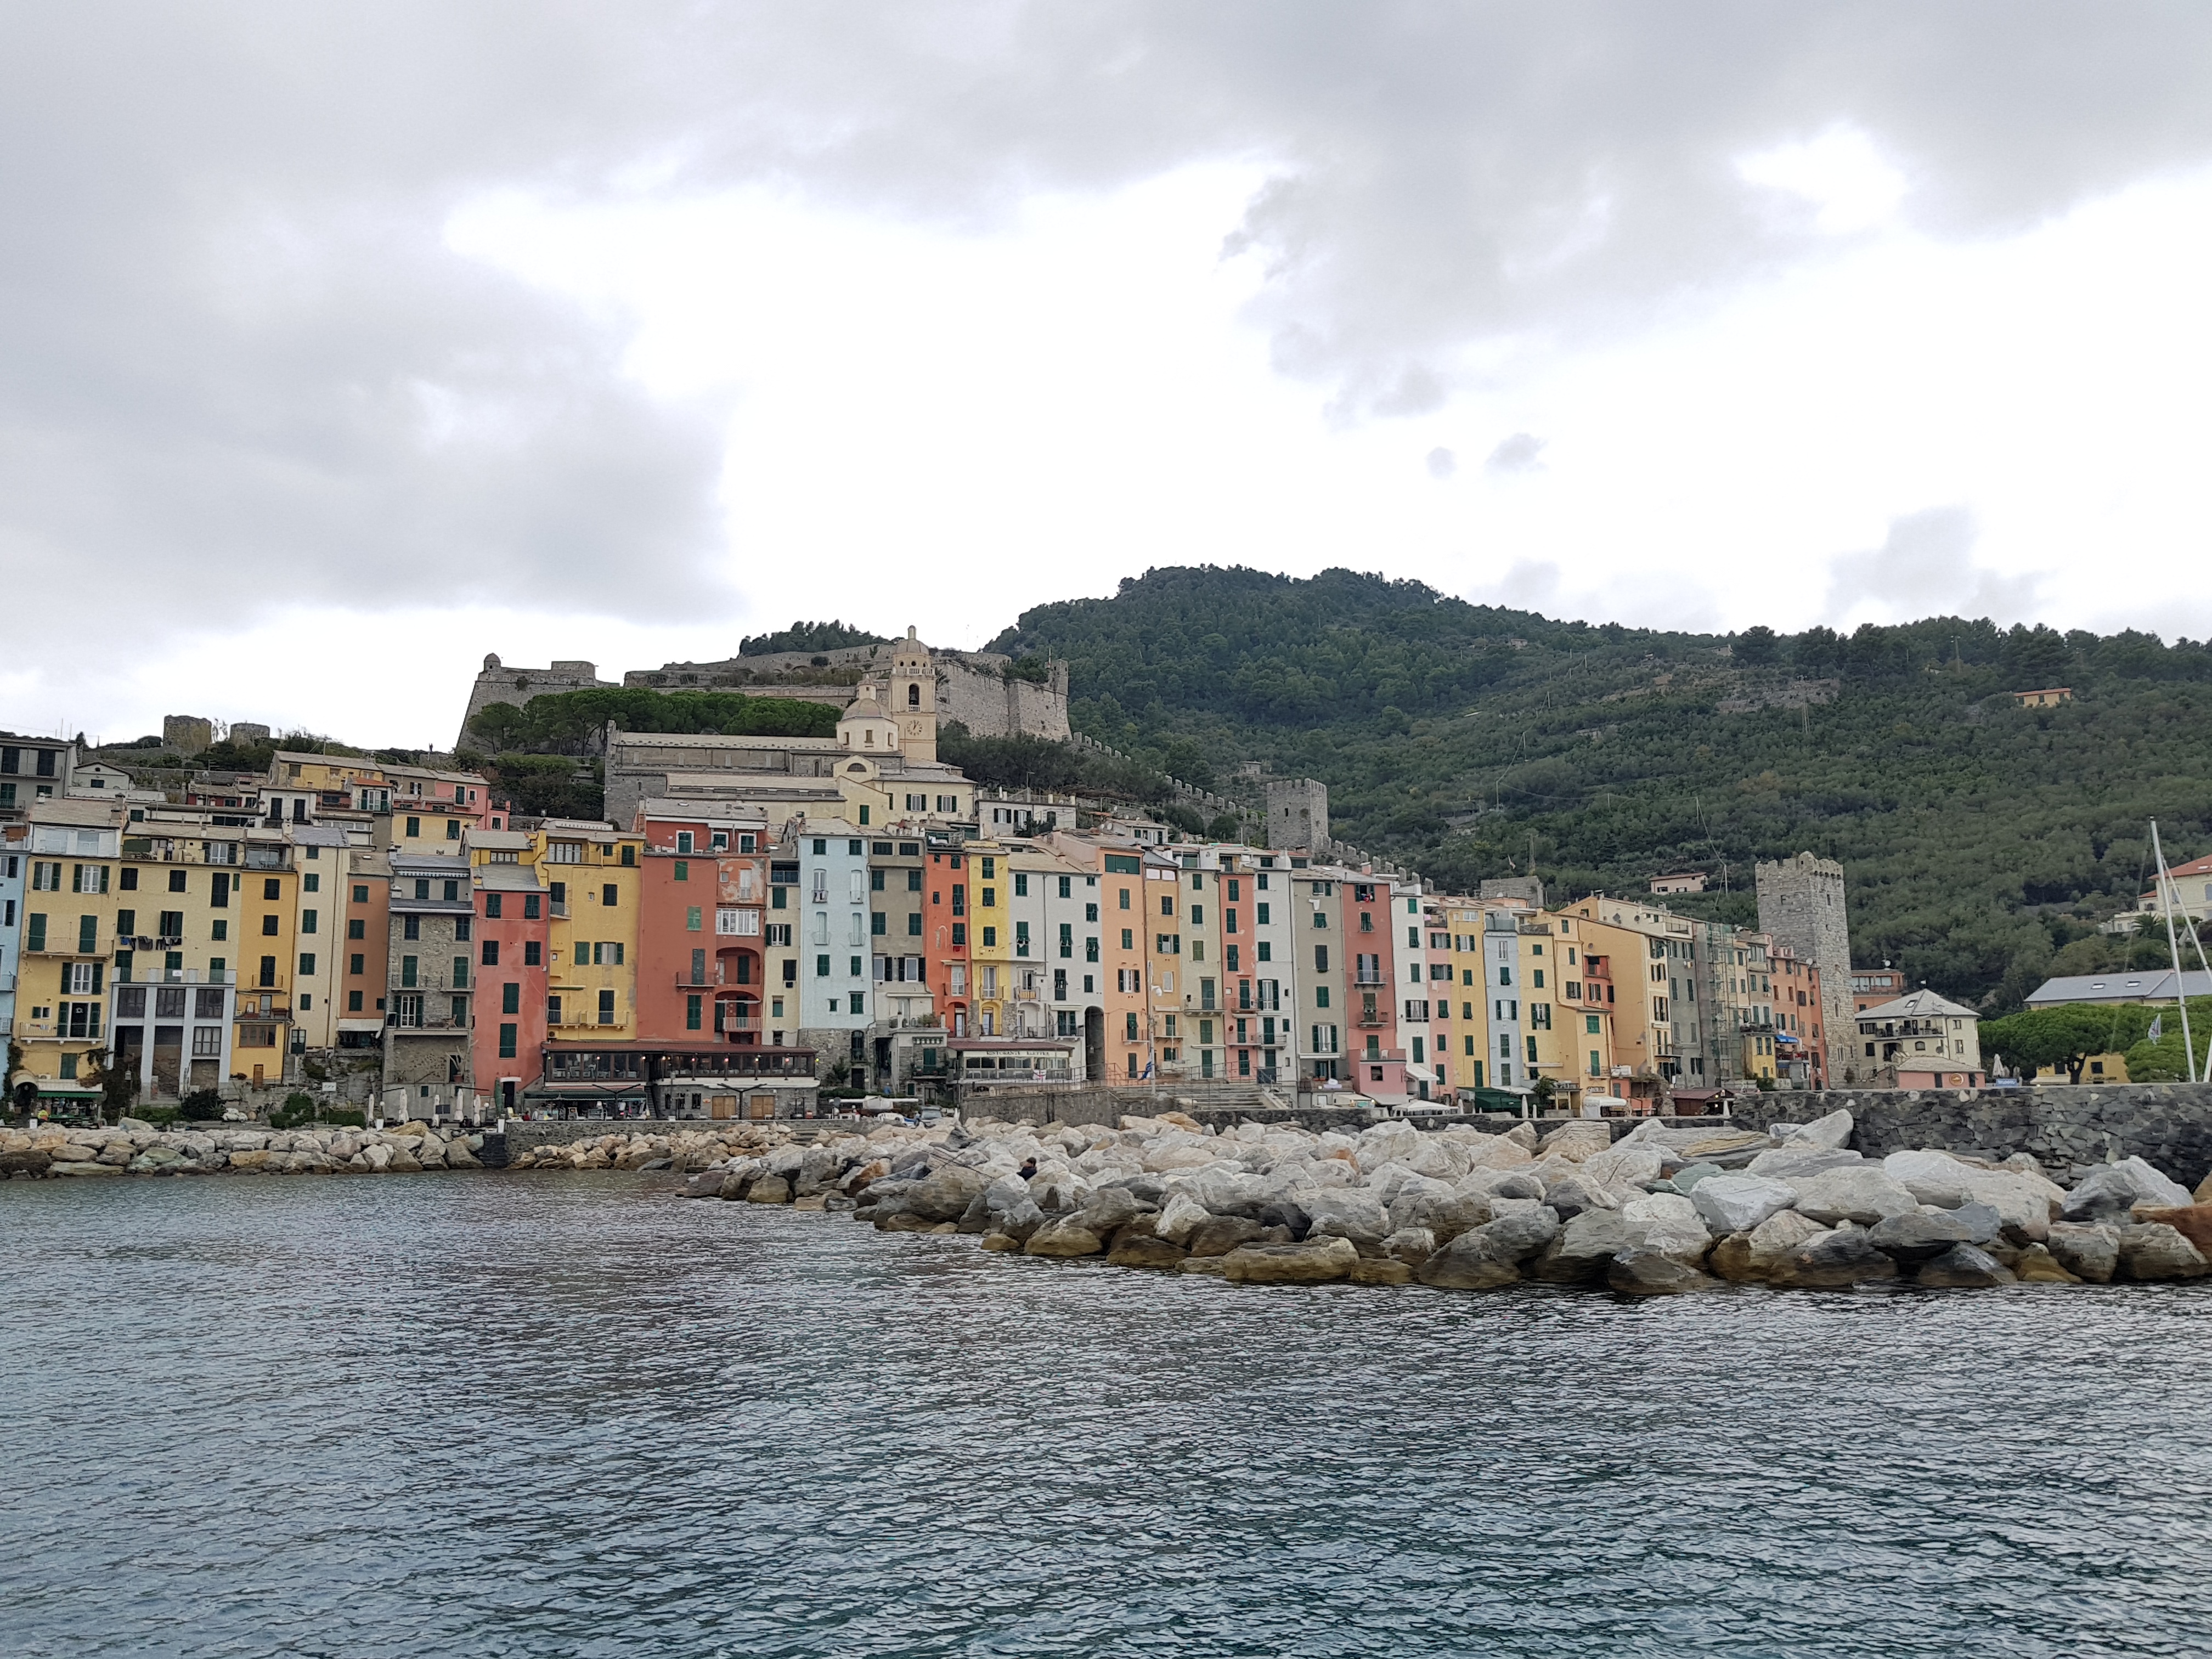
town, sea, sky, water, city, coast, harbor, building, port, bay, village, facade